Sanada Yukimura (Sengoku Basara)

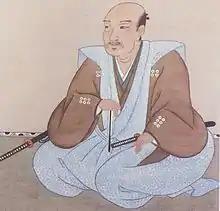
The character was loosely based on the real Sanada Yukimura.

While developing "Sengoku Basara", Capcom researched important figures from Japan's Sengoku period. The staff discovered that Date Masamune and Sanada Yukimura were highly popular in this period and decided to use them as protagonists. During their research they found the original Yukimura worked for the Takeda clan, which used the color red. The staff decided to use this as the character's main color, which in turn helped to contrast him with Masamune's blue colors. Yukimura had used a spear, but the staff decided it would make him more interesting if the video game character wielded two. To provide contrast Yukimura was given modern clothing and Masamune had armor more suitable for the Sengoku period. The character designer was pleased with this result. Yukimura's links with Shimazu Yoshihiro in "Sengoku Basara 3" and the anime are deliberate, a reference to a real member of the Shimazu clan reportedly naming him "Nippon Ichi No Tsuwamono" (The Number One Soldier In Japan) out of respect.